Train horn

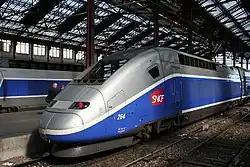
Horn mounting location in a high-speed train. The horn grille is visible between the train headlights/taillights

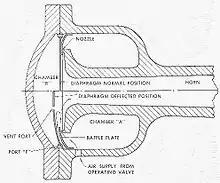
Diagram of a typical locomotive air horn power chamber, showing operation

Train horns are operated by compressed air, typically , and fed from a locomotive main air reservoir. When the engineer opens the horn valve, air flows through a supply line into the power chamber at the horn's base "(diagram, right)". It passes through a narrow opening between a nozzle and a circular diaphragm in the power chamber, then out through the flaring horn bell. The flow of air past the diaphragm causes it to vibrate or oscillate against the nozzle, producing sound.